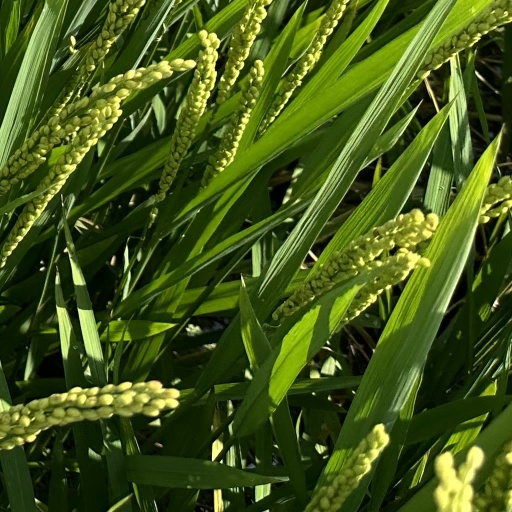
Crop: rice